The Unparalleled Adventure of One Hans Pfaall

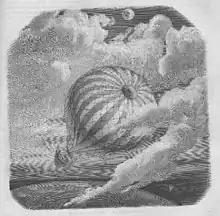
Yan' Dargent's illustration of "The Unparalleled Adventure of One Hans Pfaall" ("Voyage d'Hans Pfaall à la lune") for Jules Verne's "Edgar Poe et ses œuvres" (1864)

The story opens with the delivery to a crowd gathered in Rotterdam of a manuscript detailing the journey to the moon by Hans Pfaall. The letter is brought by balloon by an inhabitant of the moon. He had been sent by Pfaall to Rotterdam with the letter for Burgomaster Superbus Von Underduk after an absence of five years. The manuscript, which comprises the majority of the story, sets out in detail how Hans Pfaall, a mender of bellows, contrived to reach the Moon by benefit of a revolutionary new balloon and a device which compresses the vacuum of space into breathable air. The journey takes him nineteen days.